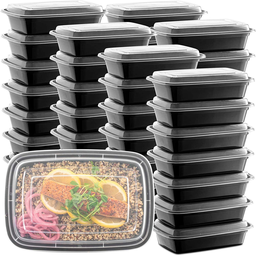
Label: plastic